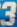
Number: 3